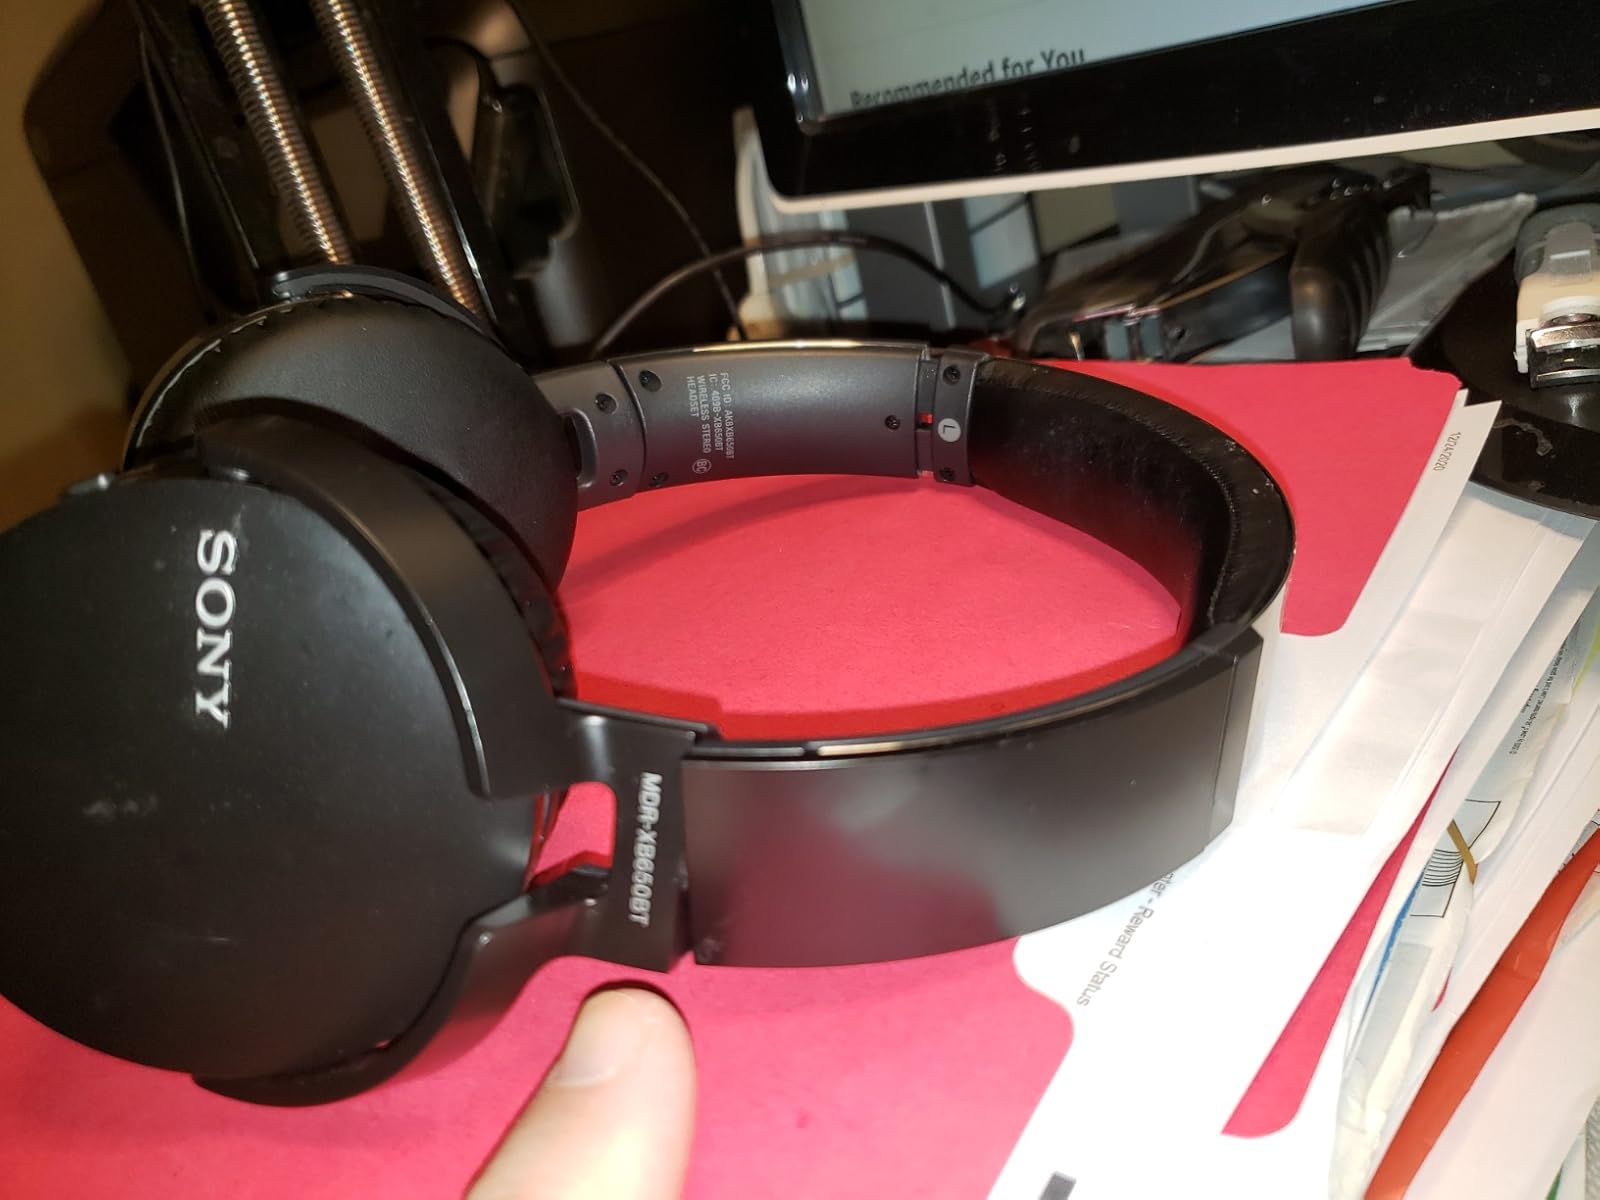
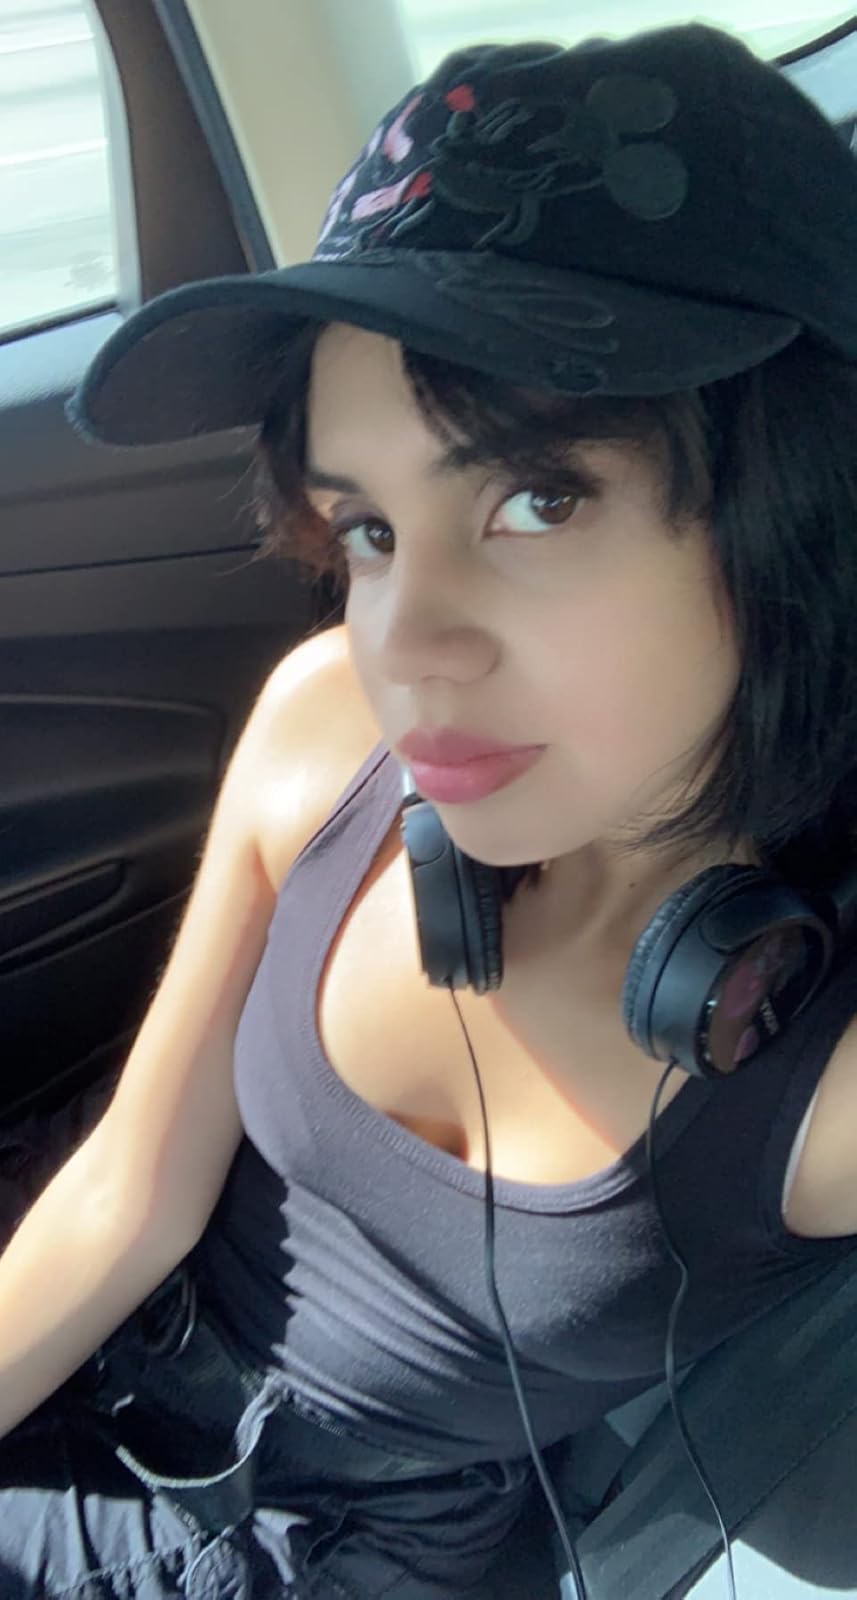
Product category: headphones
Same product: no